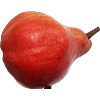
Label: Pear Red 1